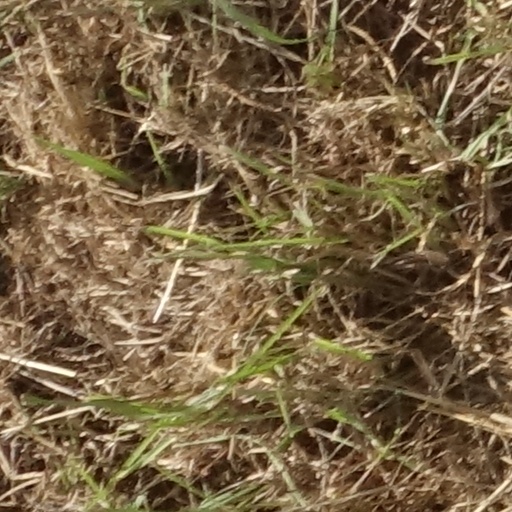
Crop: sorghum